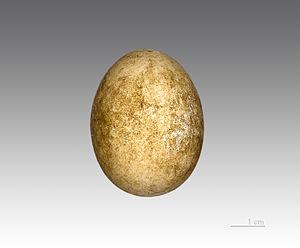
Le Puffinure plongeur est une espèce d'oiseaux de la famille des Pelecanoididae.